Rovering to Success

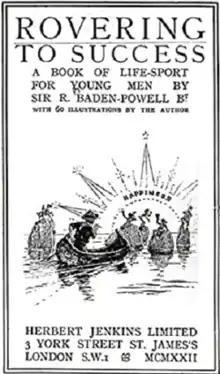
Rovering to Success cover

Rovering to Success is a life-guide book written and illustrated by Robert Baden-Powell and published in two editions from June 1922 as a handbook for The Boy Scouts Association's Rovers program which had been launched in November 1919. It has a theme of paddling a canoe through life. The original edition and printings of the second edition were subtitled ""A Book of Life-Sport for Young Men"" but this was changed to ""A Guide for Young Manhood"" in the later printings, which ran until 1964. It was used by The Boy Scouts Association as the handbook of its Rover program until 1966, when its review, "The Chief Scouts' Advance Party Report", recommended that ""a new Training Section be formed to replace the existing Senior Scout and Rover Scout Sections"".